Devil Bird

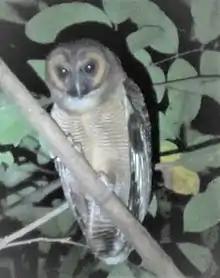
Devil bird in Sri Lanka

In Sri Lankan folklore, the Devil Bird or Ulama is a creature said to emit bloodcurdling human-sounding shrieks in jungles at night. It is believed that the cry of this bird is an omen that portends death. Its precise identity is still a matter of debate although the spot-bellied eagle-owl matches the profile of Devil Bird to a large extent, according to a finding in 2001. Other possible identities include the forest eagle-owl ("Bubo nipalensis"), the crested honey-buzzard ("Pernis ptilorhynchus ruficollis"), and various eagles. As the bird is not usually seen and its cry only described in vague terms, "Ulama" records might also refer to the Ceylon highland nightjar ("Caprimulgus indicus kelaarti").